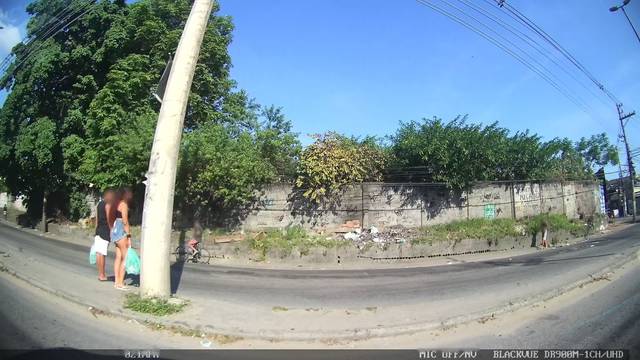
Region: Brazil
Coordinates: -22.815, -43.381